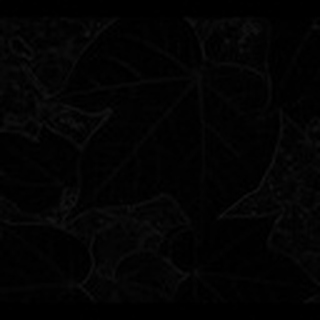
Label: healthy_cotton